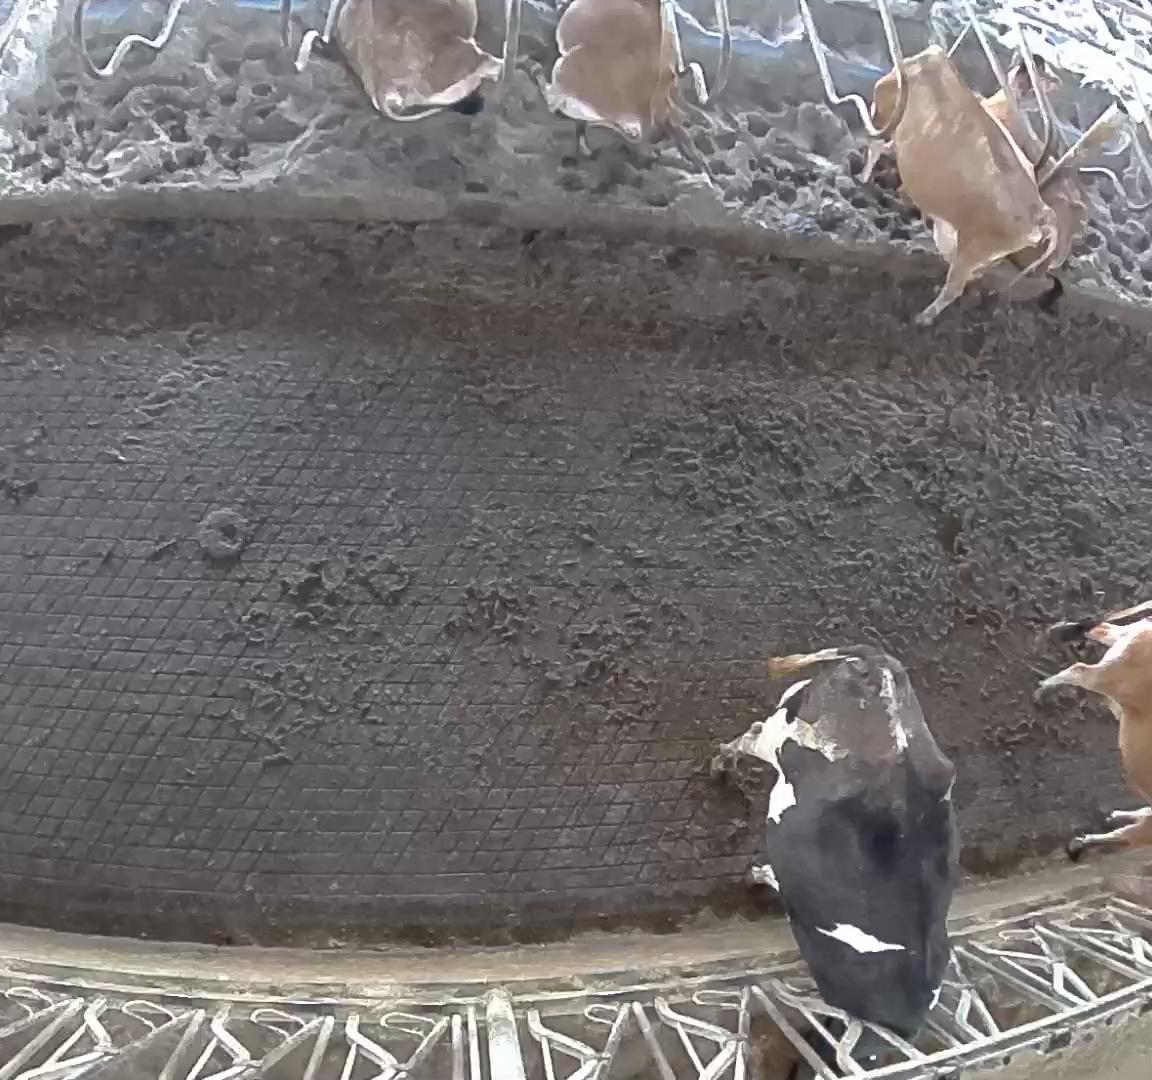
Number of cows: 6